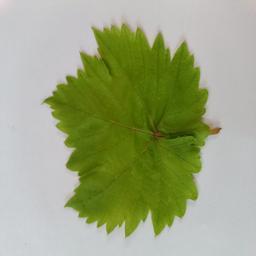
Label: Healthy Leaves